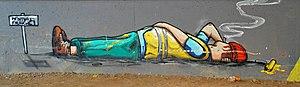
Belgique - Louvain-la-Neuve - Boulevard de Wallonie - Graffeur couché (Kosmopolite Art Tour 2015)
Le Kosmopolite Art Tour 2015 à Louvain-la-Neuve est un festival international d'art urbain et de graffiti qui s'est tenu du 31 juillet au 7 août 2015 à Louvain-la-Neuve, section de la ville belge d'Ottignies-Louvain-la-Neuve, en Brabant wallon.